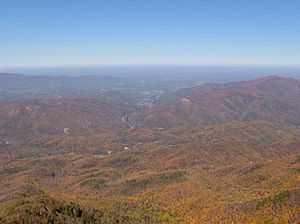
Interstate Highway 40 / Rutebeskrivelse / Tennessee
Her ses I-40 fra Mount Cammerer i Great Smoky Mountains i Tennessee.
Interstate Highway 40, Interstate 40 eller bare I-40 er en hovedvej i Dwight D. Eisenhower National System of Interstate and Defense Highways i USA eller Interstate Highway System. Vejen er én af primære vest-østgående interstates, der går hele vejen fra vestkysten til østkysten.